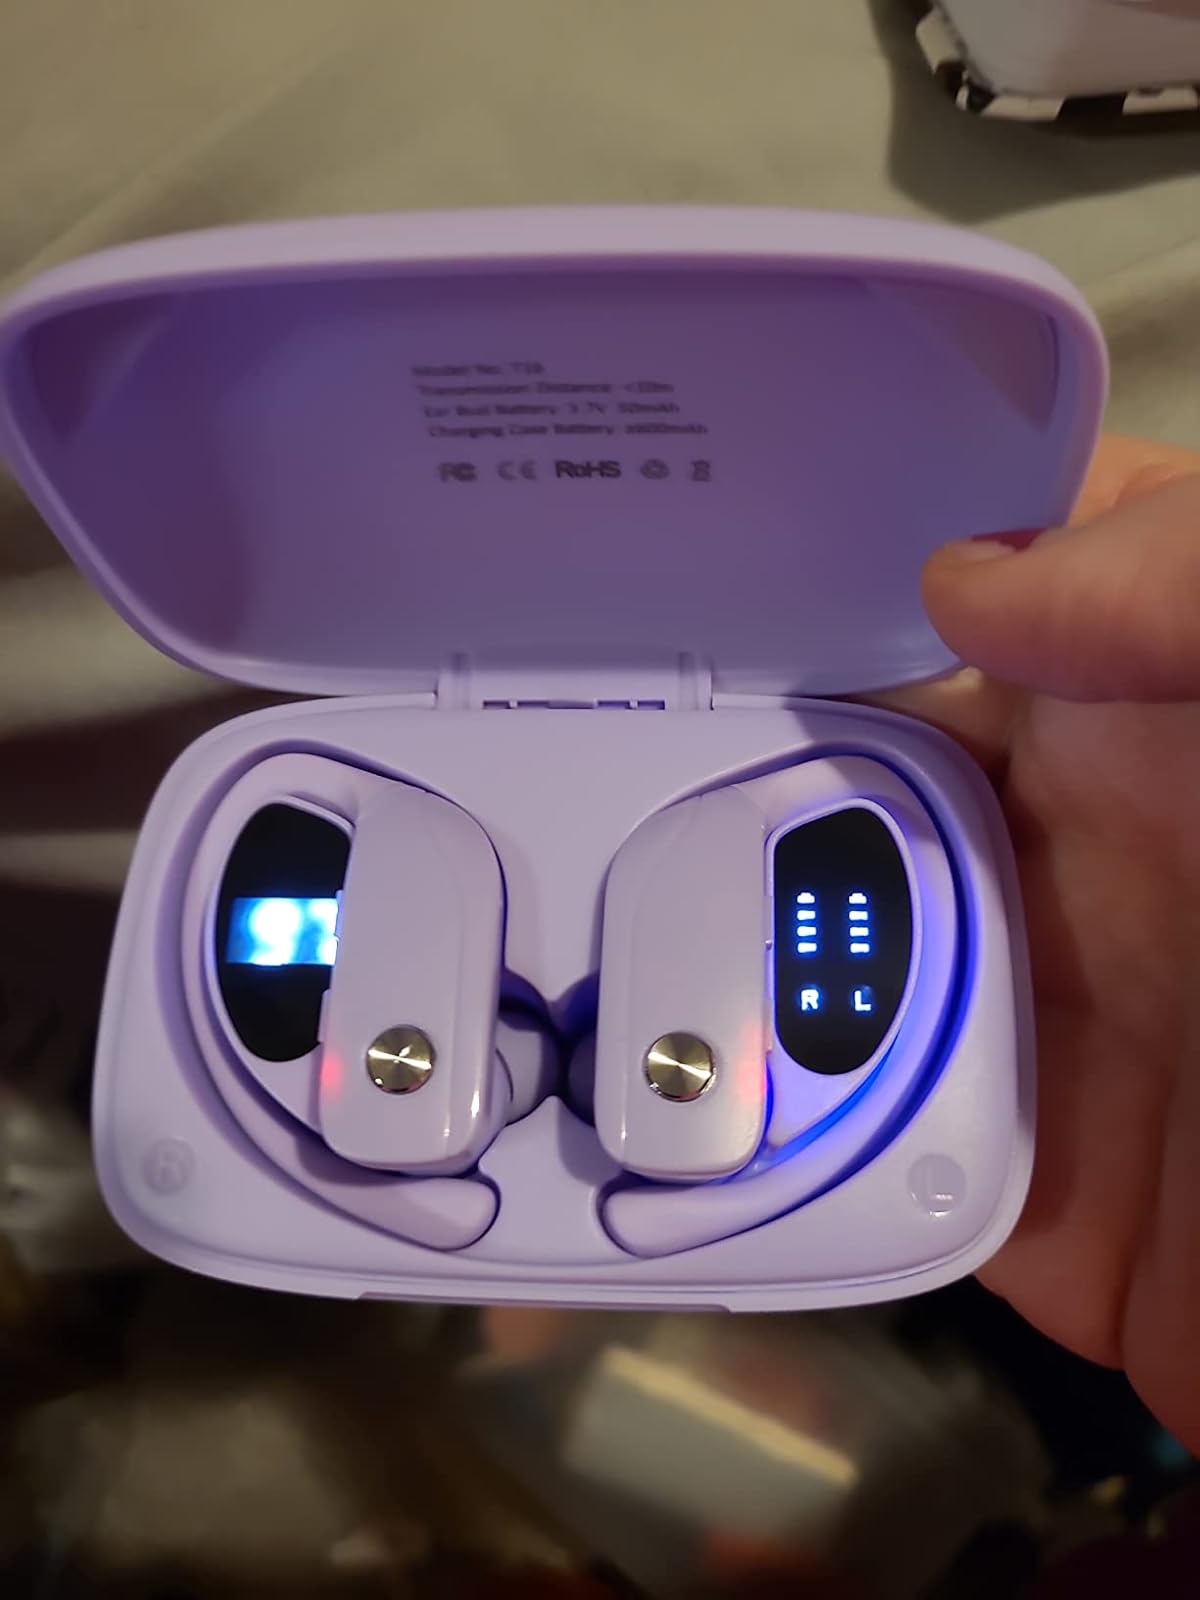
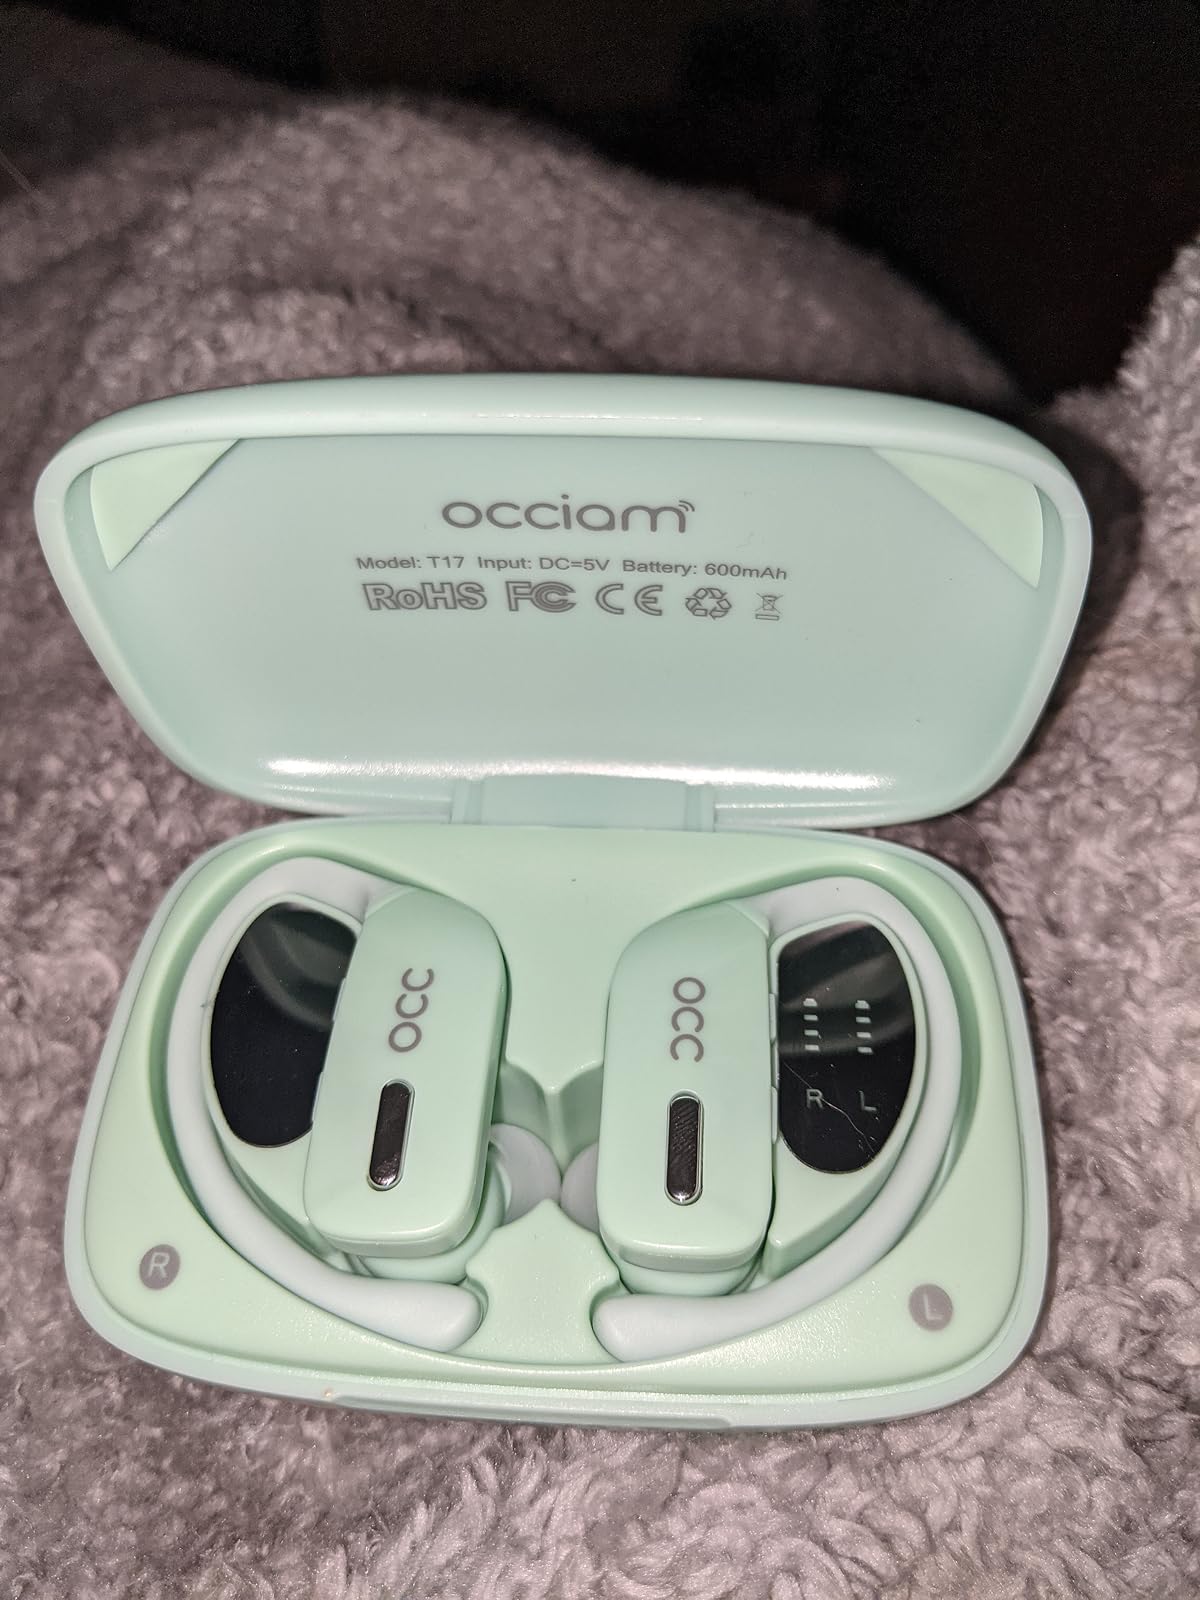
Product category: earbuds
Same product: no